Ovariole

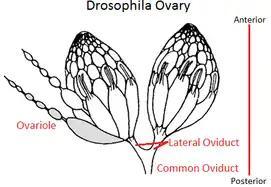
A diagram of the ovary of the fruit fly "Drosophila melanogaster", showing multiple ovarioles within the two ovaries, each containing multiple developing oocytes.

In the fruit fly "Drosophila melanogaster", a common model organism for developmental research, each ovary typically contains between 16 and 20 polytrophic meroistic ovarioles. These ovarioles continuously produce eggs through division and differentiation of the germline stem cells, located in the anterior tip of the germarium. There are also several populations of somatic support cells in the germarium, including terminal filament cells, cap cells, and anterior escort cells.